Dark Souls II: The Lost Crowns

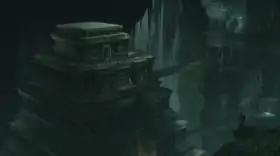
"Crown of the Sunken King" takes the player to a set of subterranean, Aztec-styled temples.

The first part of "The Lost Crowns" downloadable content trilogy, "Crown of the Sunken King", was released on July 22, 2014. It received positive reviews and was regarded as an improvement over "Dark Souls II's" level design.